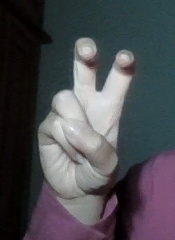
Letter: toot